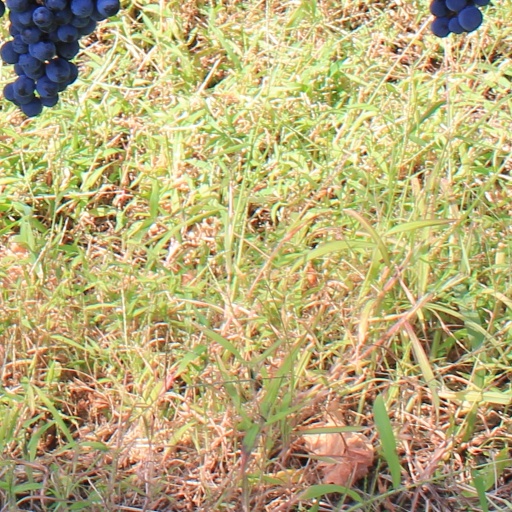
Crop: grape